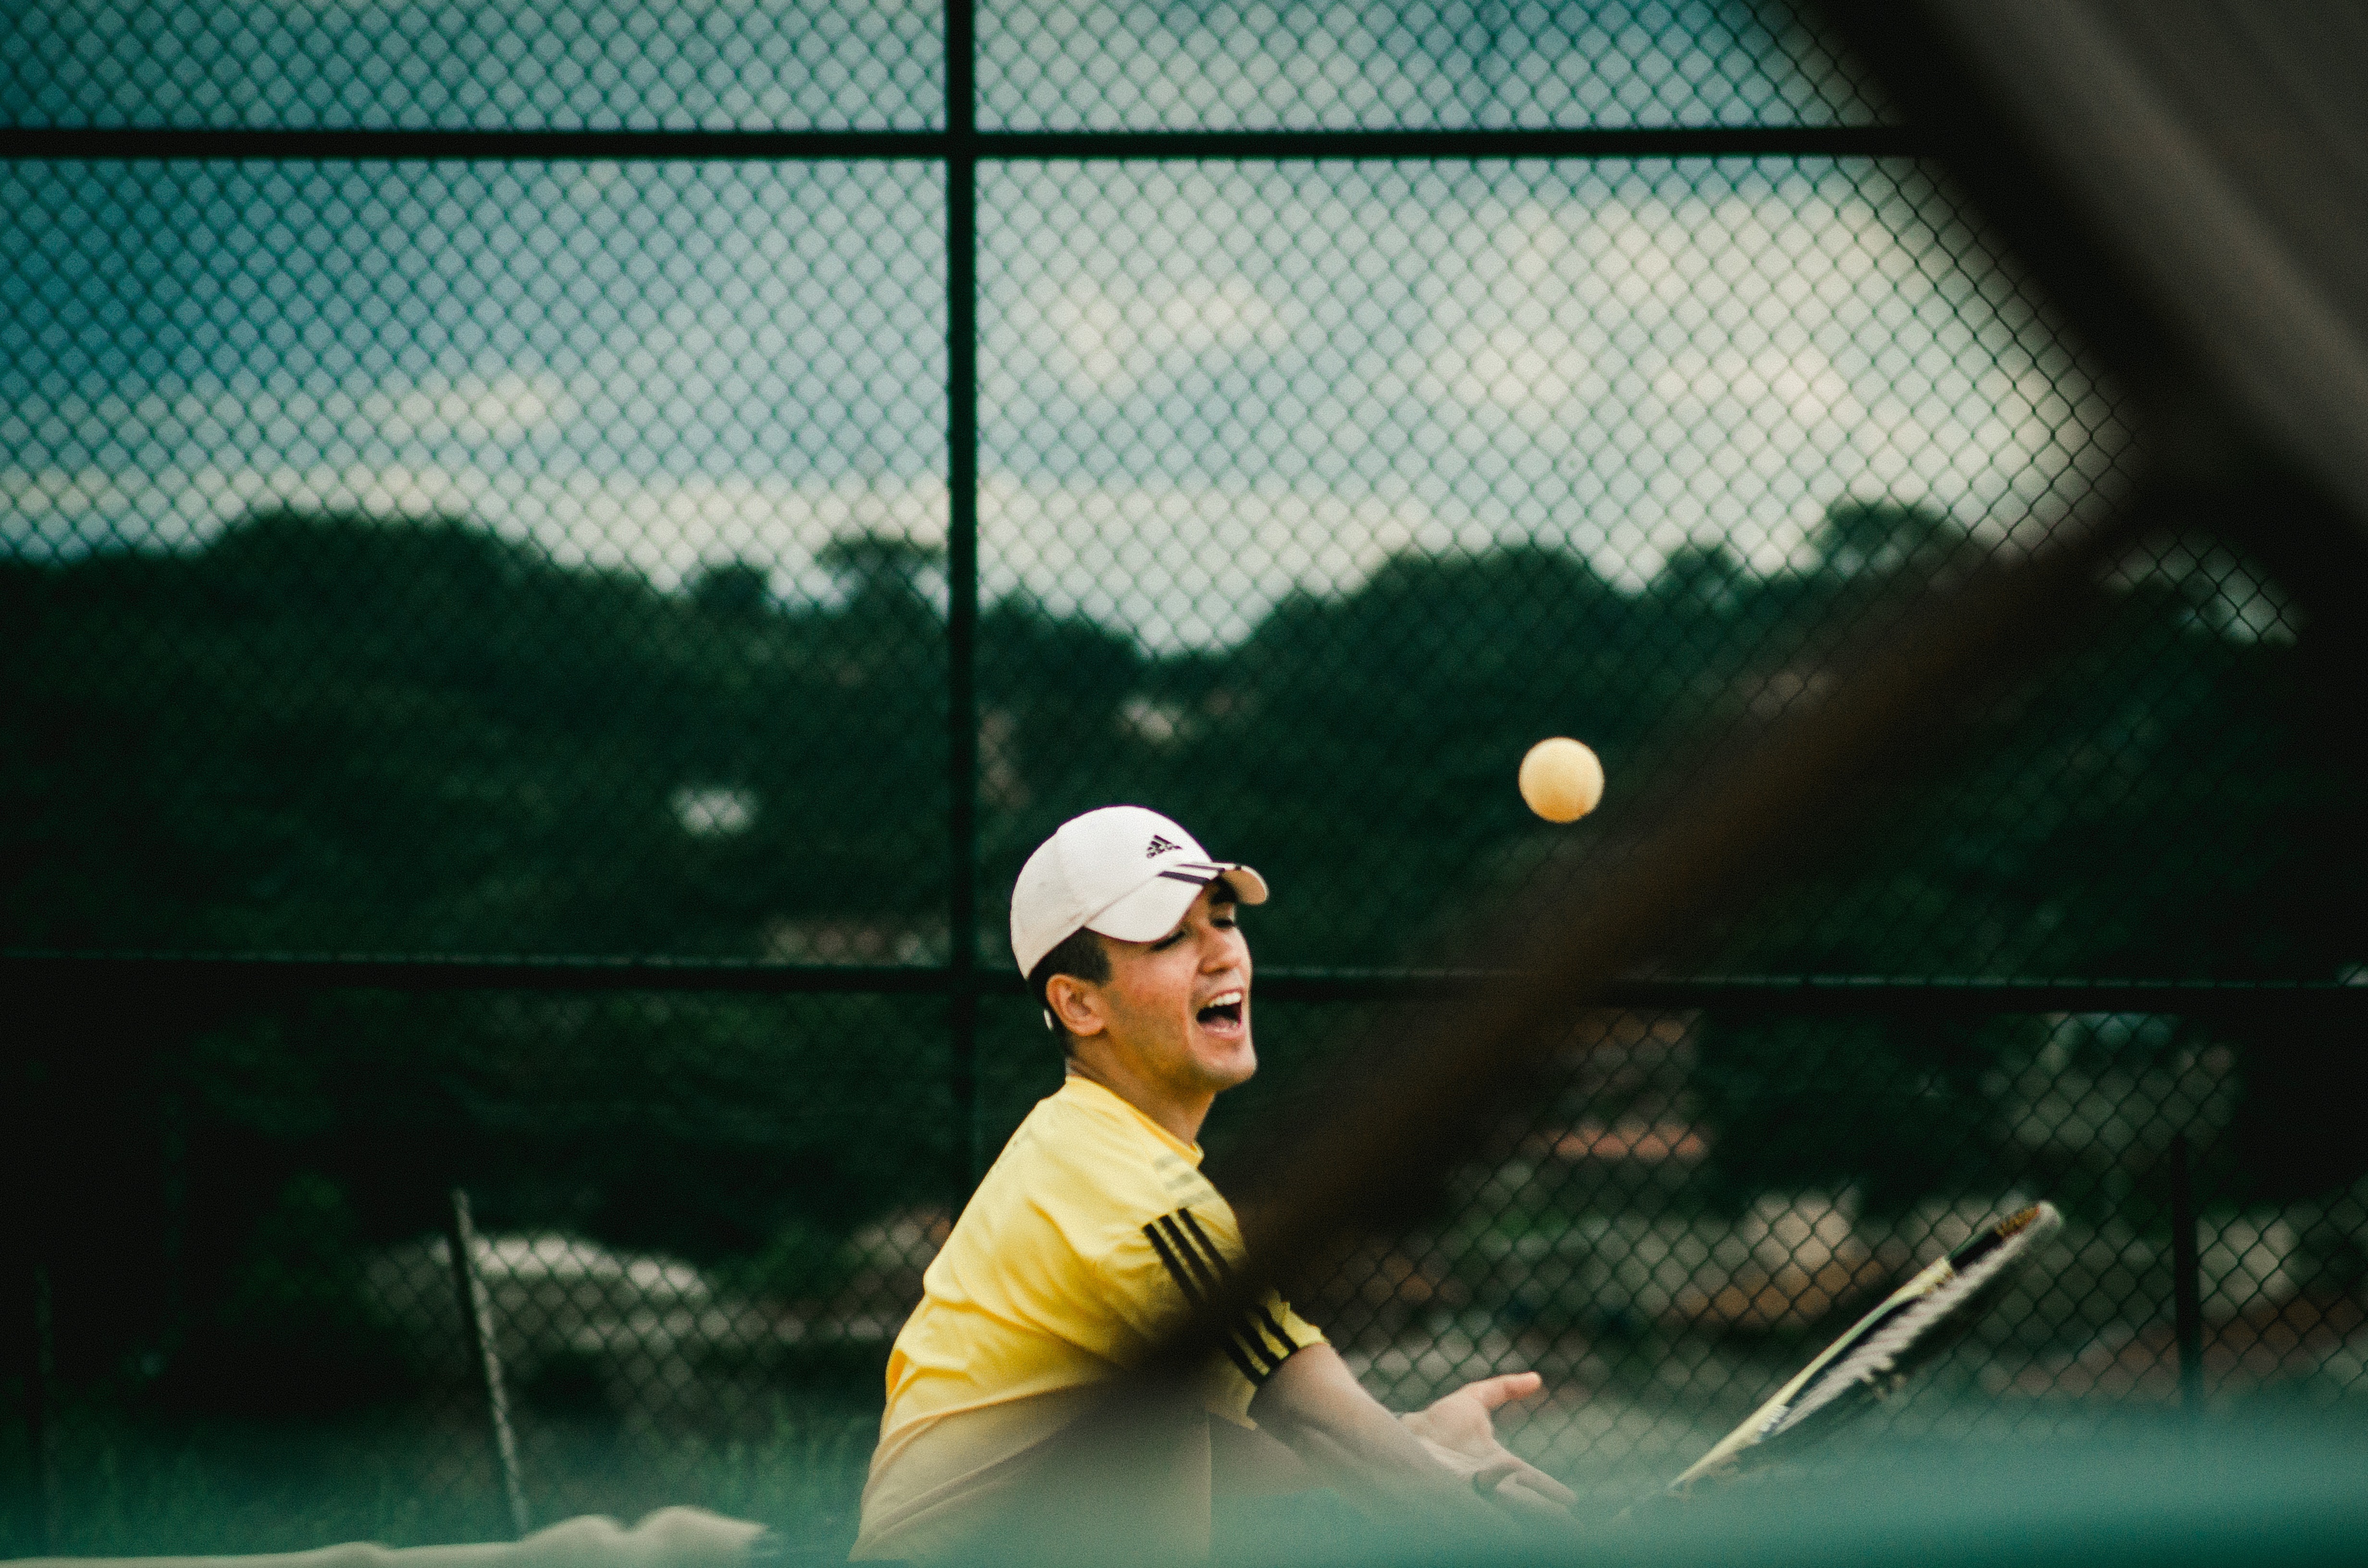
tennis, tennis player, racquet sport, sports, tennis court, sport venue, fun, sports equipment, soft tennis, paddle tennis, recreation, ball game, competition event, leisure, racket